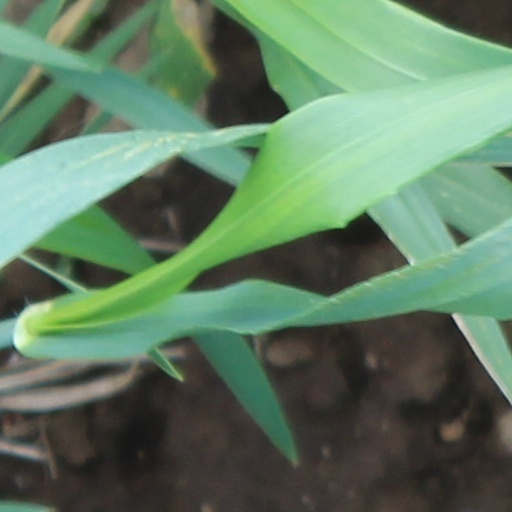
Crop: wheat